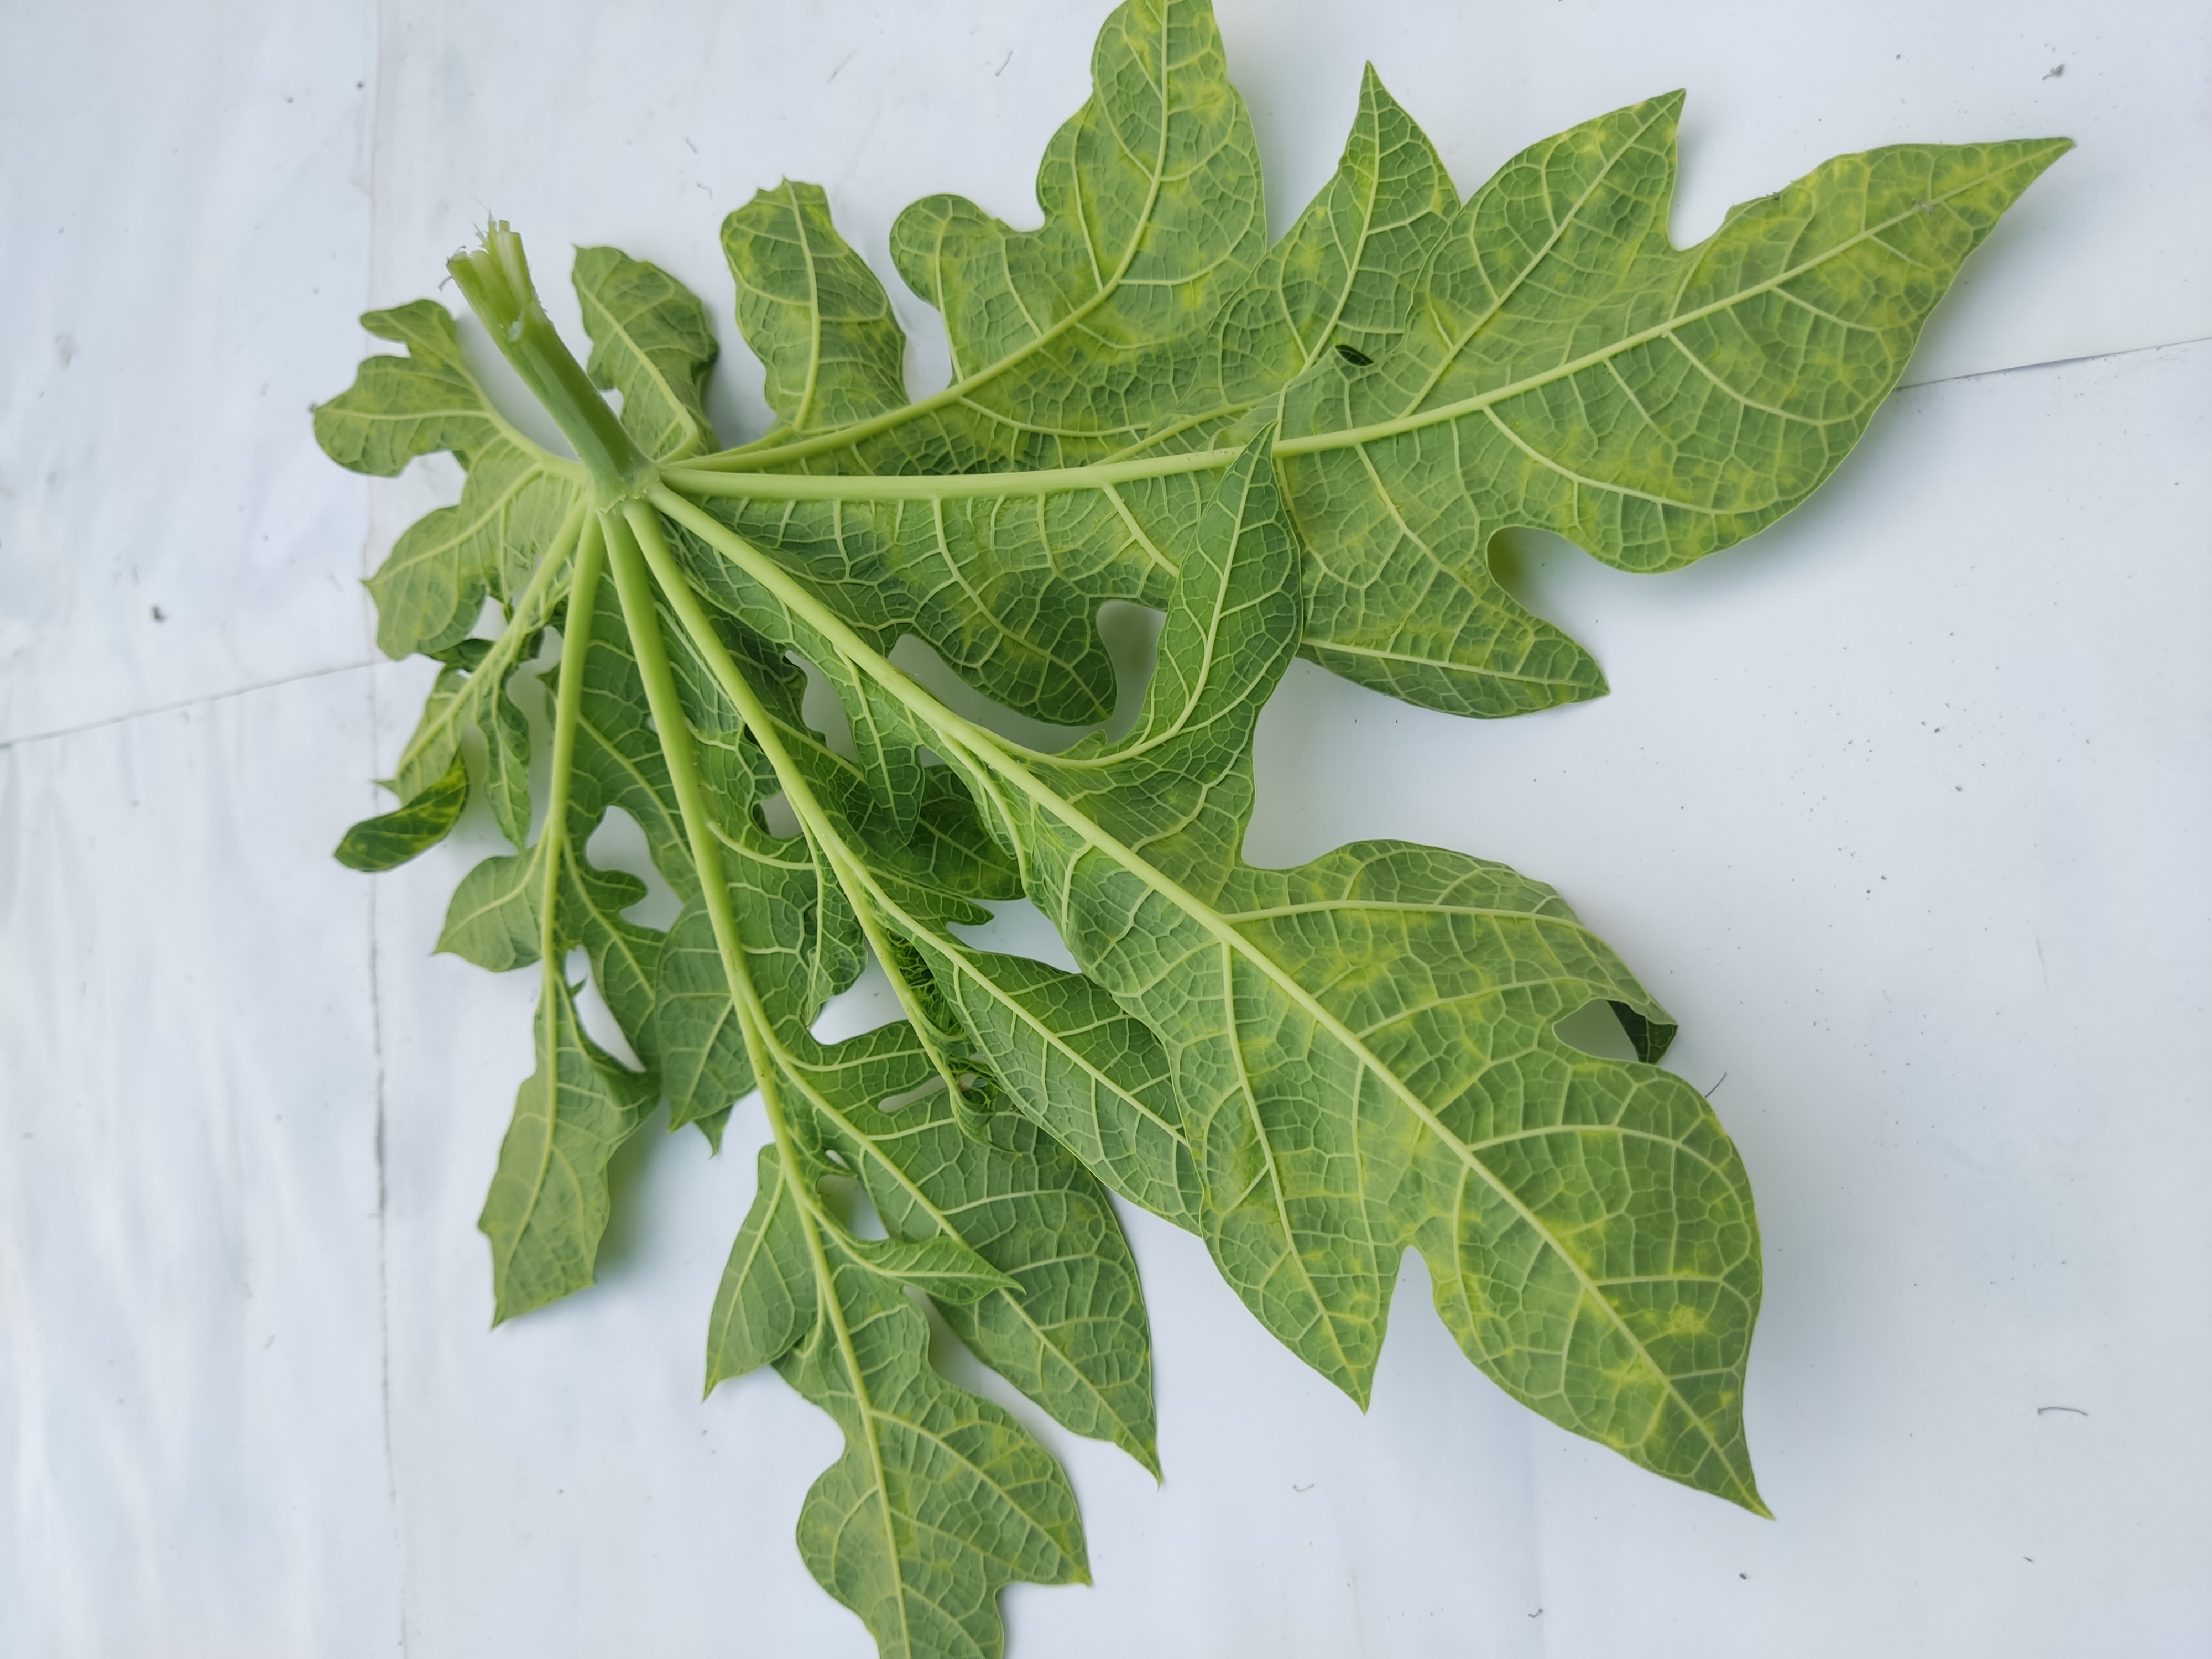
Label: Mosaic